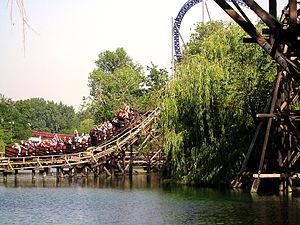
Cedar Creek Mine Ride sont des montagnes russes hybrides et train de la mine du parc Cedar Point, situé à Sandusky, Ohio, aux États-Unis.
Domaine provincial de Chevetogne
Cedar Point est un parc d'attractions situé à Sandusky dans l'Ohio, aux États-Unis, sur une péninsule du lac Érié. Il détient plusieurs records, dont celui du parc ayant le plus d'attractions, 69 manèges. Parmi elles, se trouvent 17 montagnes russes dont le Top Thrill Dragster, qui a battu plusieurs records